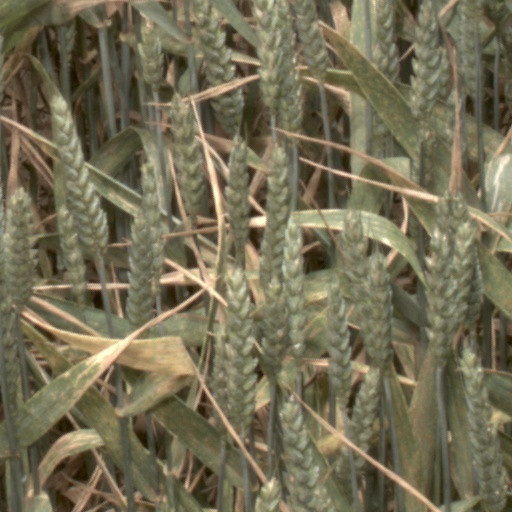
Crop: wheat